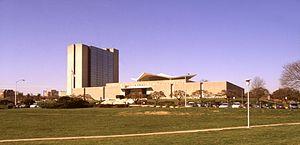
La United States National Library of Medicine est une bibliothèque spécialisée en médecine et dans les sciences et techniques associées.